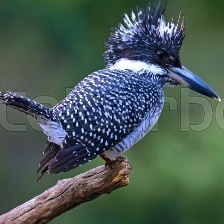
Species: CRESTED KINGFISHER
Scientific name: MEGACERYLE LUGUBRIS